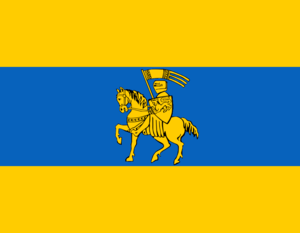
drapeau dea la ville de Schwerin
Schwerin est une ville-arrondissement d'Allemagne, capitale du Land de Mecklembourg-Poméranie-Occidentale. Avec 95 818 habitants, elle est derrière Rostock la deuxième ville de la région. C’est la seule capitale régionale à compter moins de 100 000 habitants ce qui en fait la plus petite d’Allemagne.